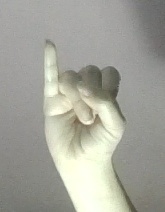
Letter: meem